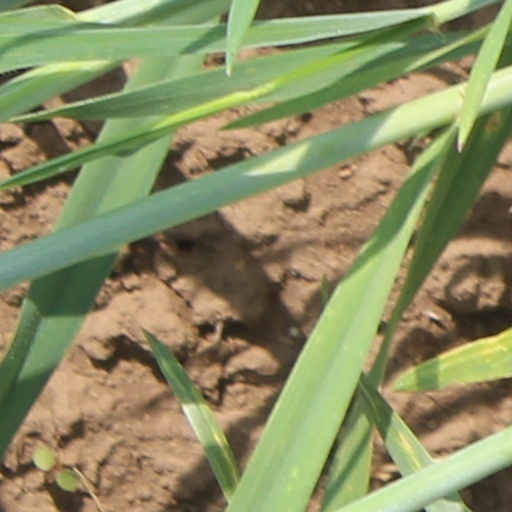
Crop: wheat